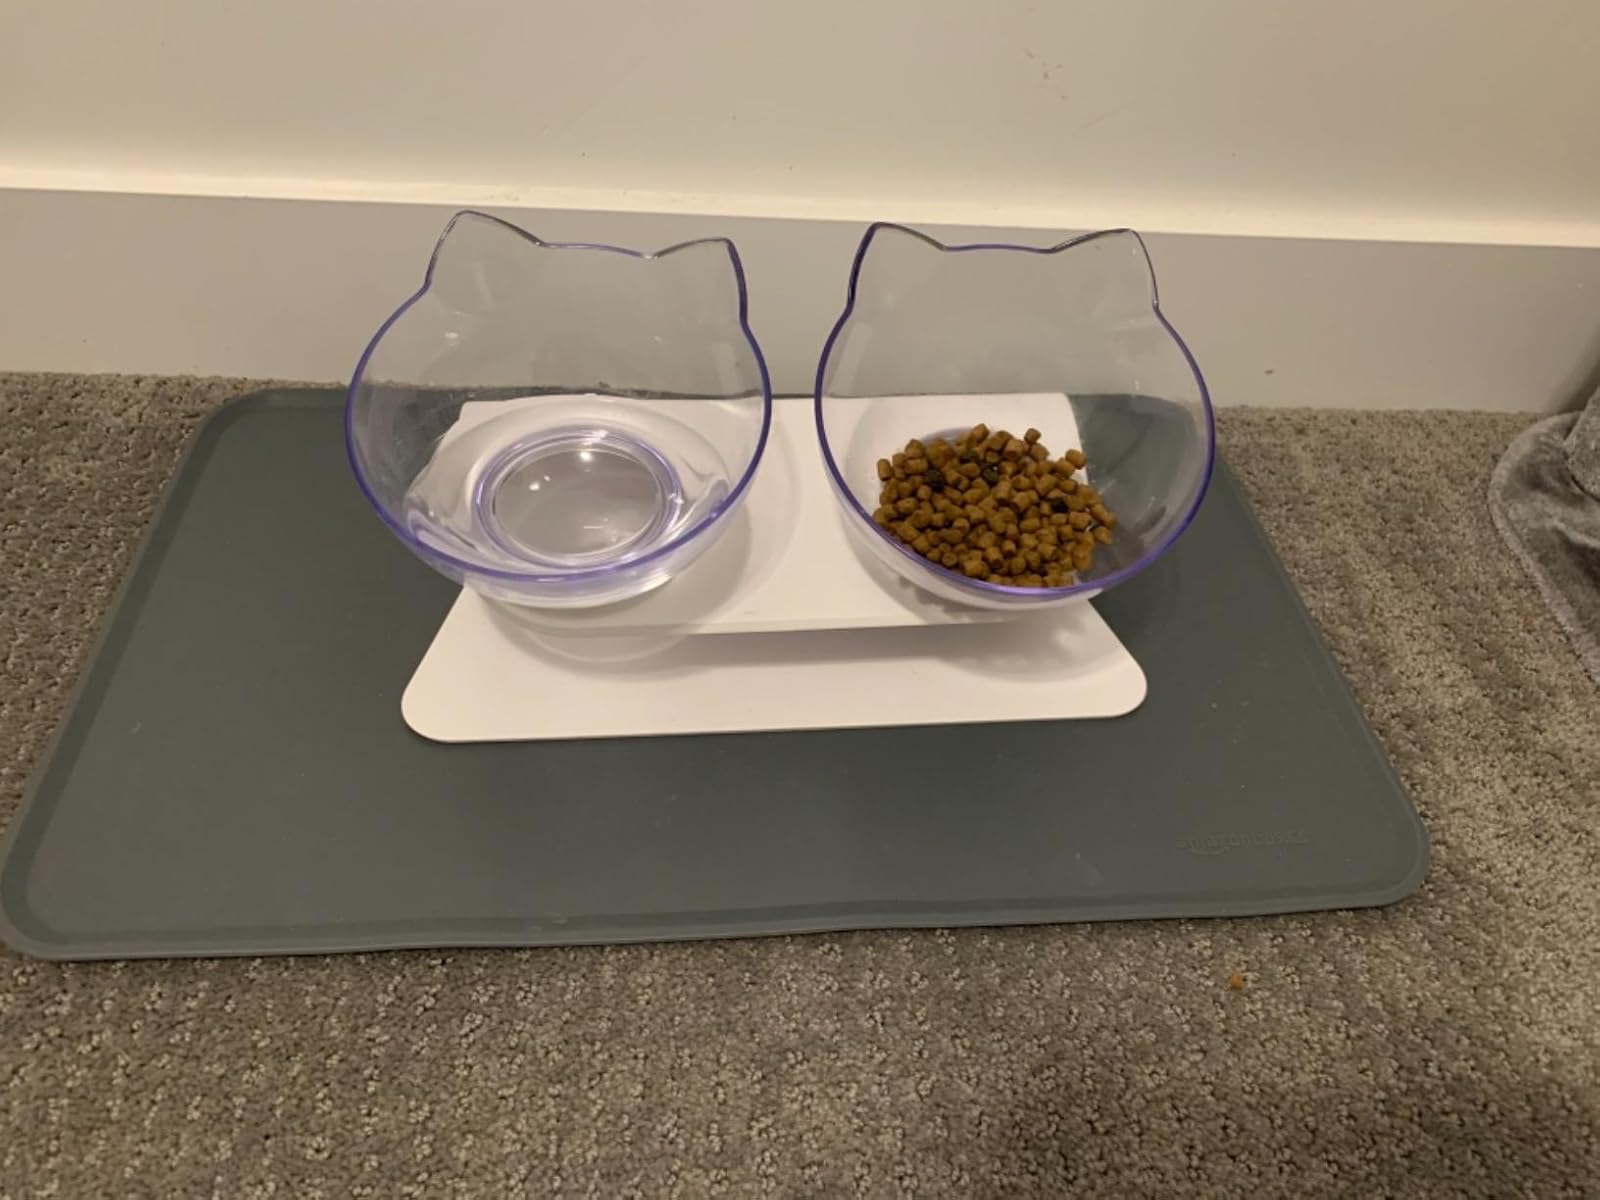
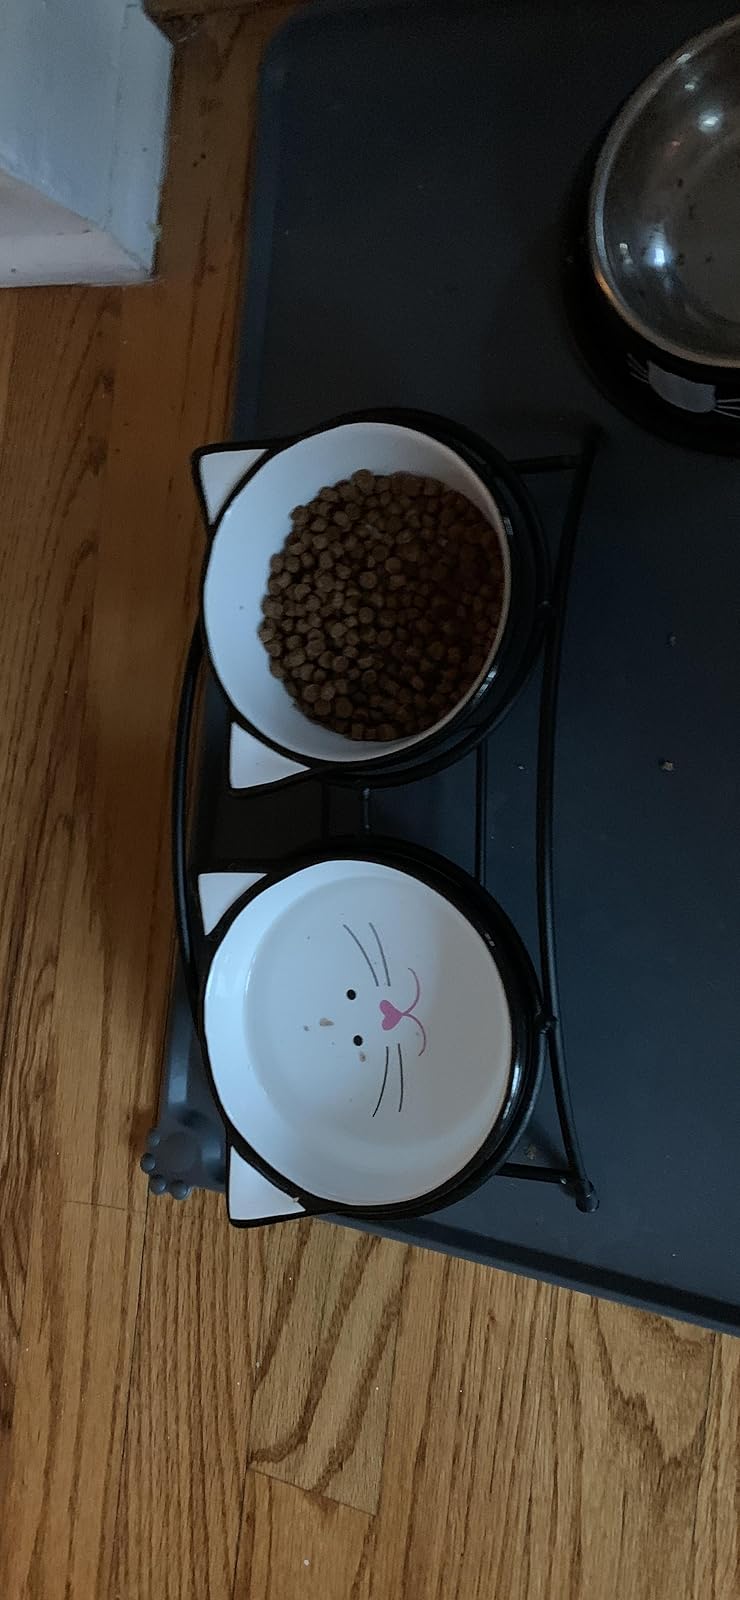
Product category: items_bowl
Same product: no